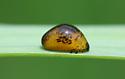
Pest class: cereal_leaf_beetle